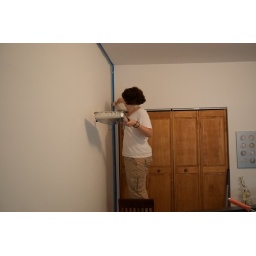
Painting an accent wall in a room that is as hot as balls sure is hard work. Photo taken by Joe.